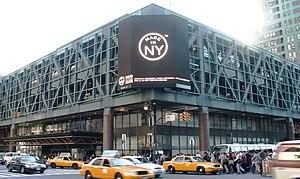
Le Port Authority Bus Terminal est le principal terminal de bus de l'arrondissement de Manhattan, à New York. Il est géré par la Port Authority of New York and New Jersey.